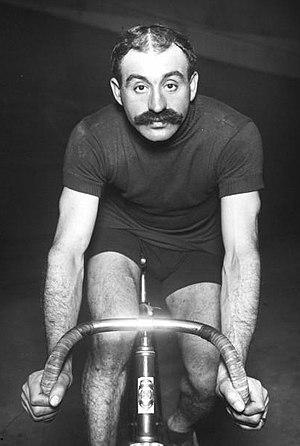
Louis Octave Lapize, dit Octave Lapize, né le 24 octobre 1887 dans le 14ᵉ arrondissement de Paris et mort le 14 juillet 1917 à Toul, est un cycliste français. Professionnel de 1909 à 1914, il est considéré comme l'un des plus grands coureurs de sa génération et possède un riche palmarès. Vainqueur du Tour de France 1910, qui traverse pour la première fois les Pyrénées, il compte également six victoires d'étape dans l'épreuve. Il remporte trois victoires consécutives sur Paris-Roubaix, devenant le premier coureur à réussir cette performance, ainsi que trois titres de champion de France, trois succès sur Paris-Bruxelles et une victoire sur Paris-Tours.
Cette page dresse la liste des coureurs de l'équipe cycliste Peugeot, équipe française de cyclisme sur route, qui a existé de 1901 à 1989.
Émile Georget, né le 21 septembre 1881 à Bossay-sur-Claise et mort le 16 octobre 1960 à Châtellerault, est un cycliste français. Il est le frère cadet de Léon Georget et l'oncle de Pierre Georget, tous deux également cyclistes.